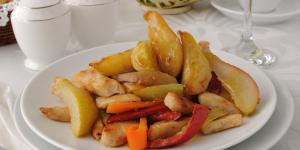
oca con peras